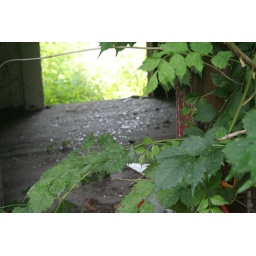
plant covered house in medina